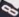
Number: 8